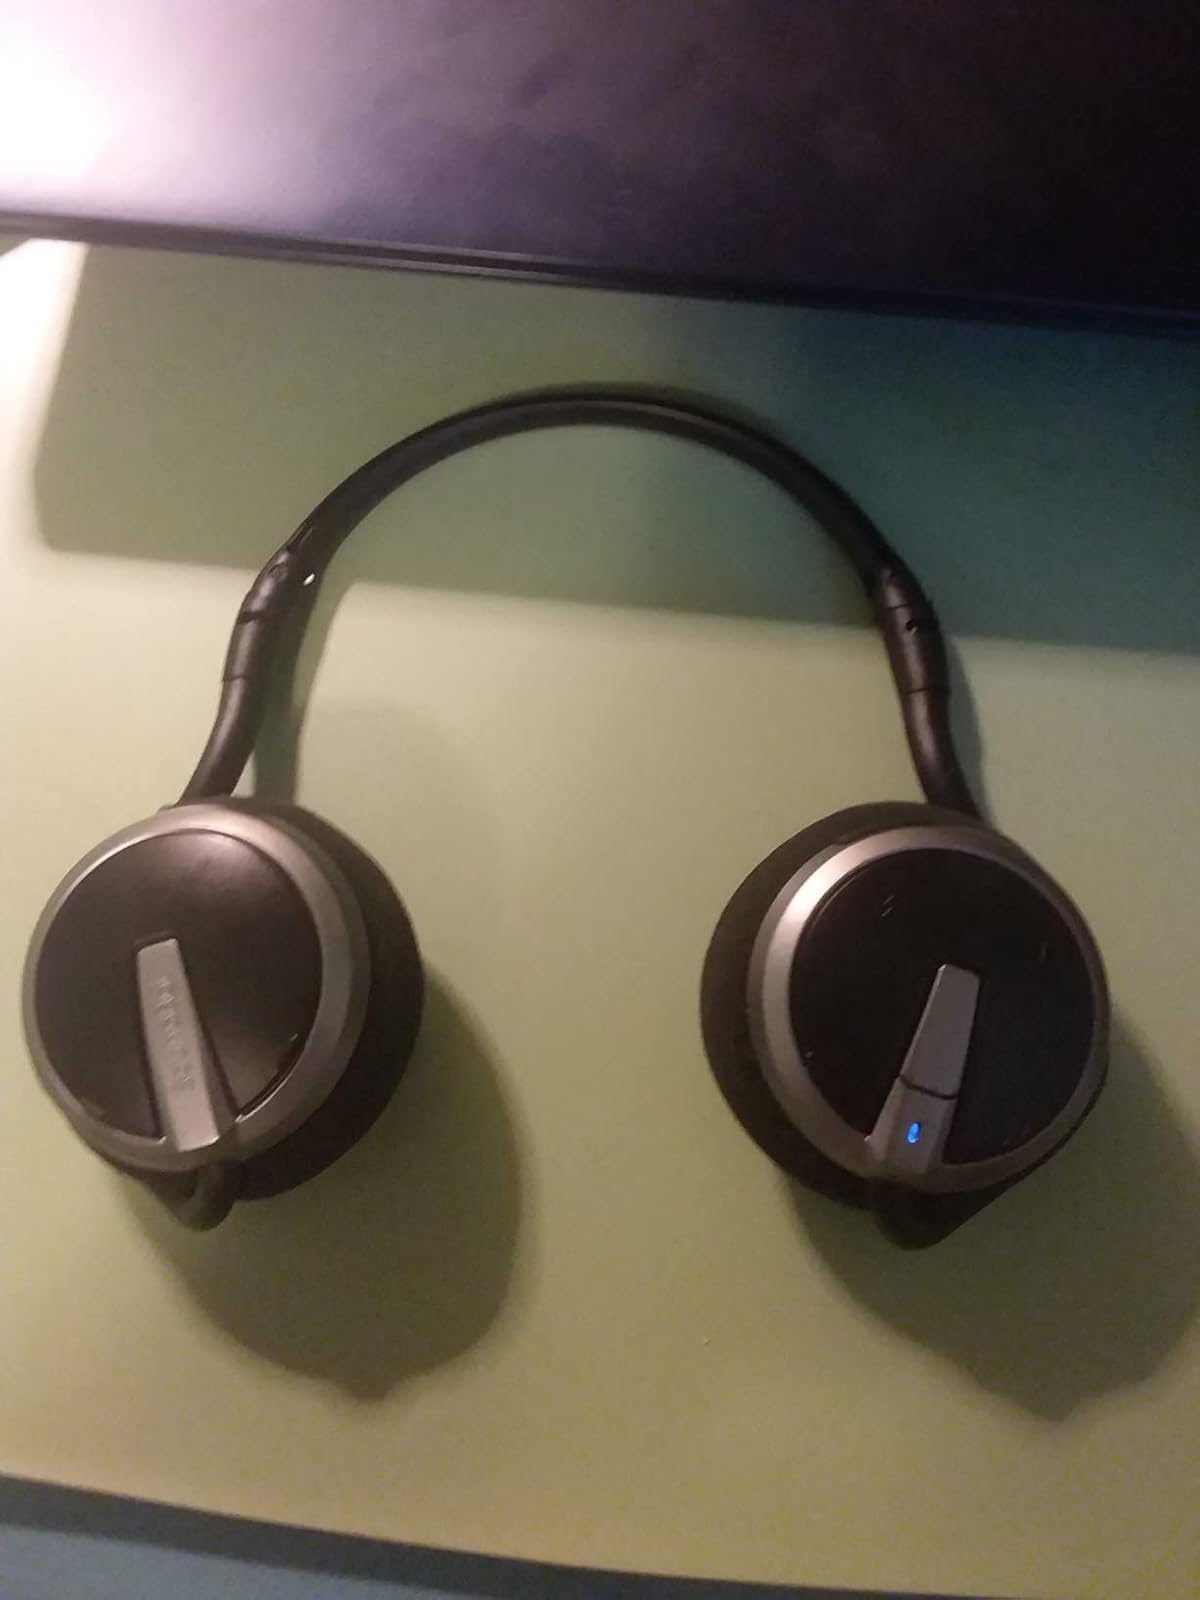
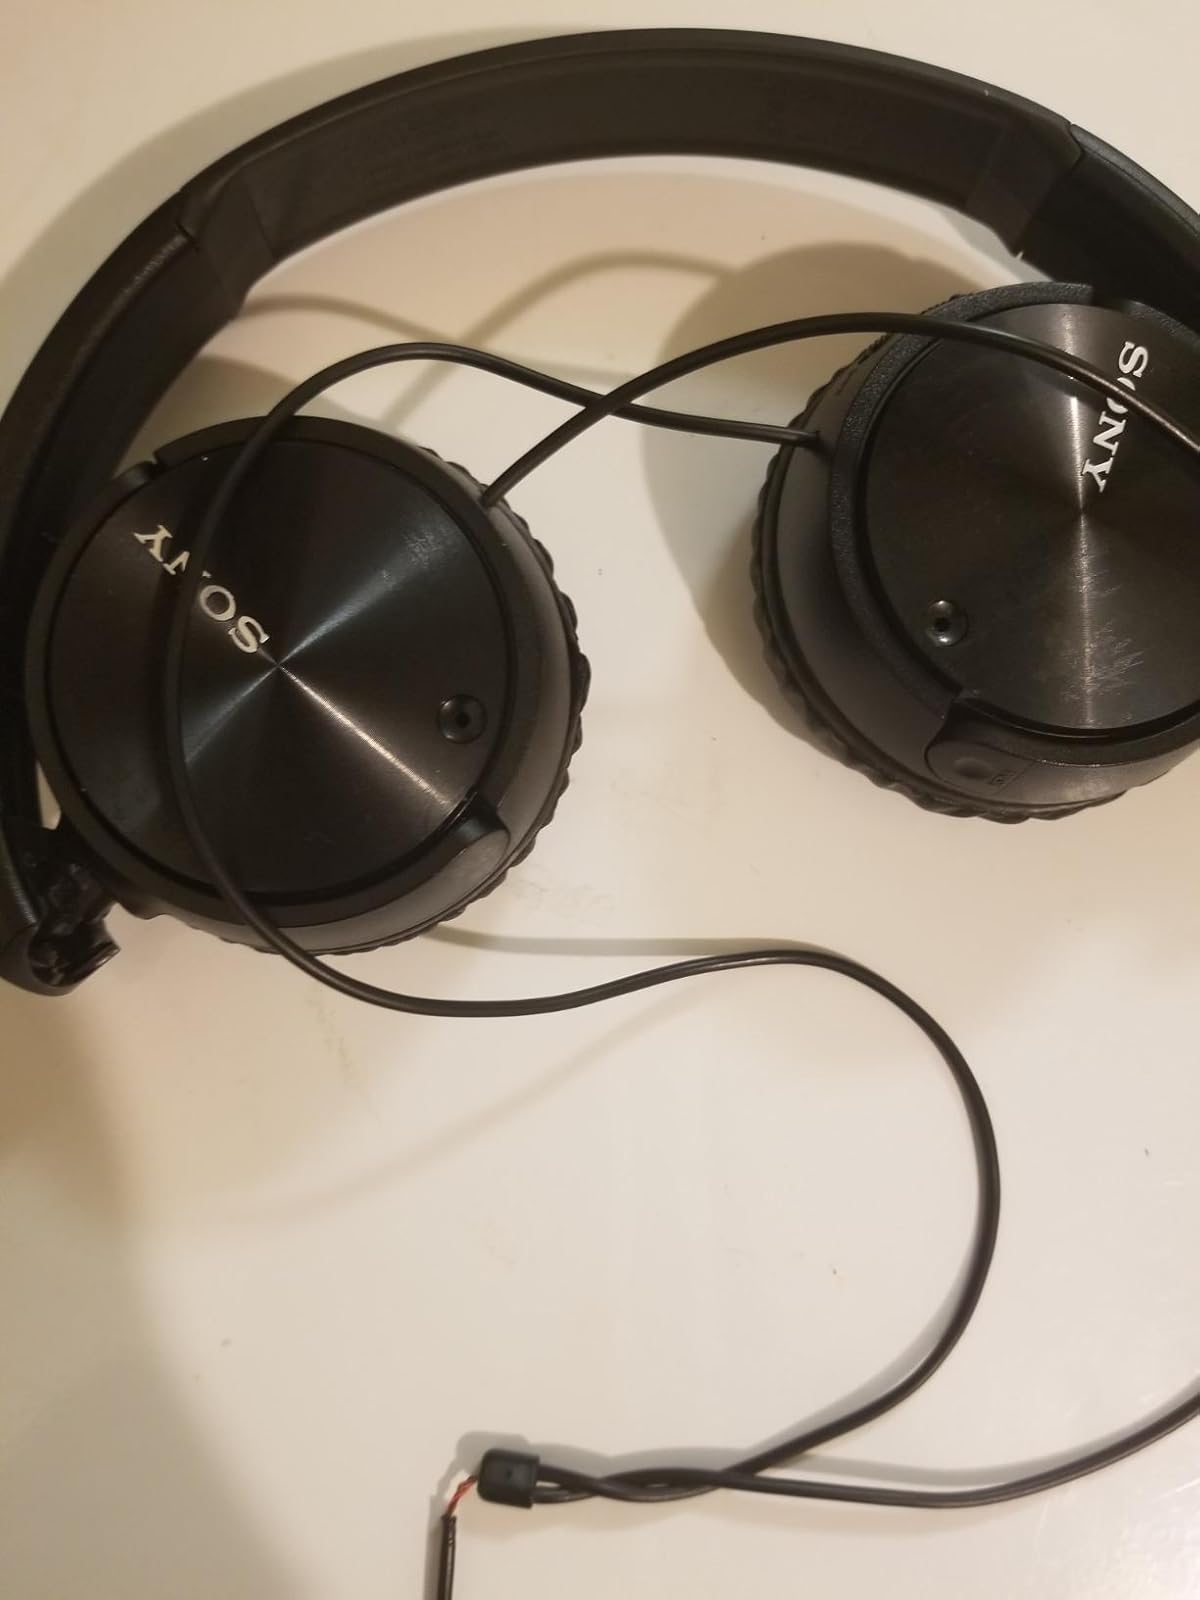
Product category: headphones
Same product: no